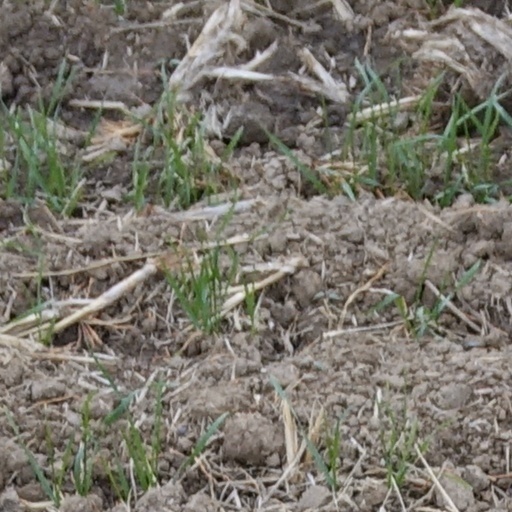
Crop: wheat